Rusk

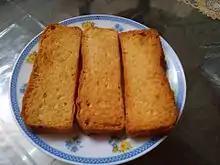
Rusks from India

In India rusk (sometimes also called toast biscuit) is a traditional dried bread or cake. It is also known as papay, rattan,, or cake rusk in Hindi-Urdu, and Punjabi or in Tamil or in Bengali. It is usually eaten dipped in milk tea which softens the rusk. The sweet "cake rusk" version is made of cake whose ingredients include wheat flour, sugar, fat, leavening agent, and, optionally, eggs. A popular variant is flavoured with cardamom.